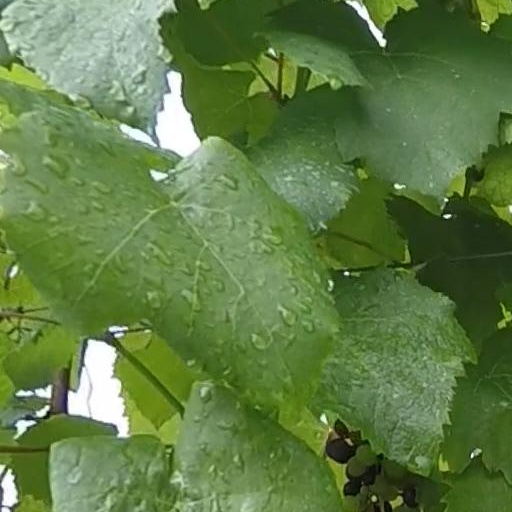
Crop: grape